Making Love

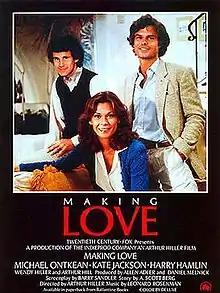
Theatrical release poster

Making Love is a 1982 American drama film directed by Arthur Hiller and starring Kate Jackson, Harry Hamlin and Michael Ontkean. The film tells the story of a married man coming to terms with his homosexuality and the love triangle that develops between him, his wife and another man.